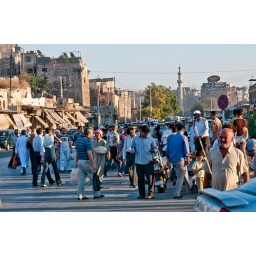
Walking in the road and street scenes in the city, near the entrances to the souq - full of men and a couple of lads.